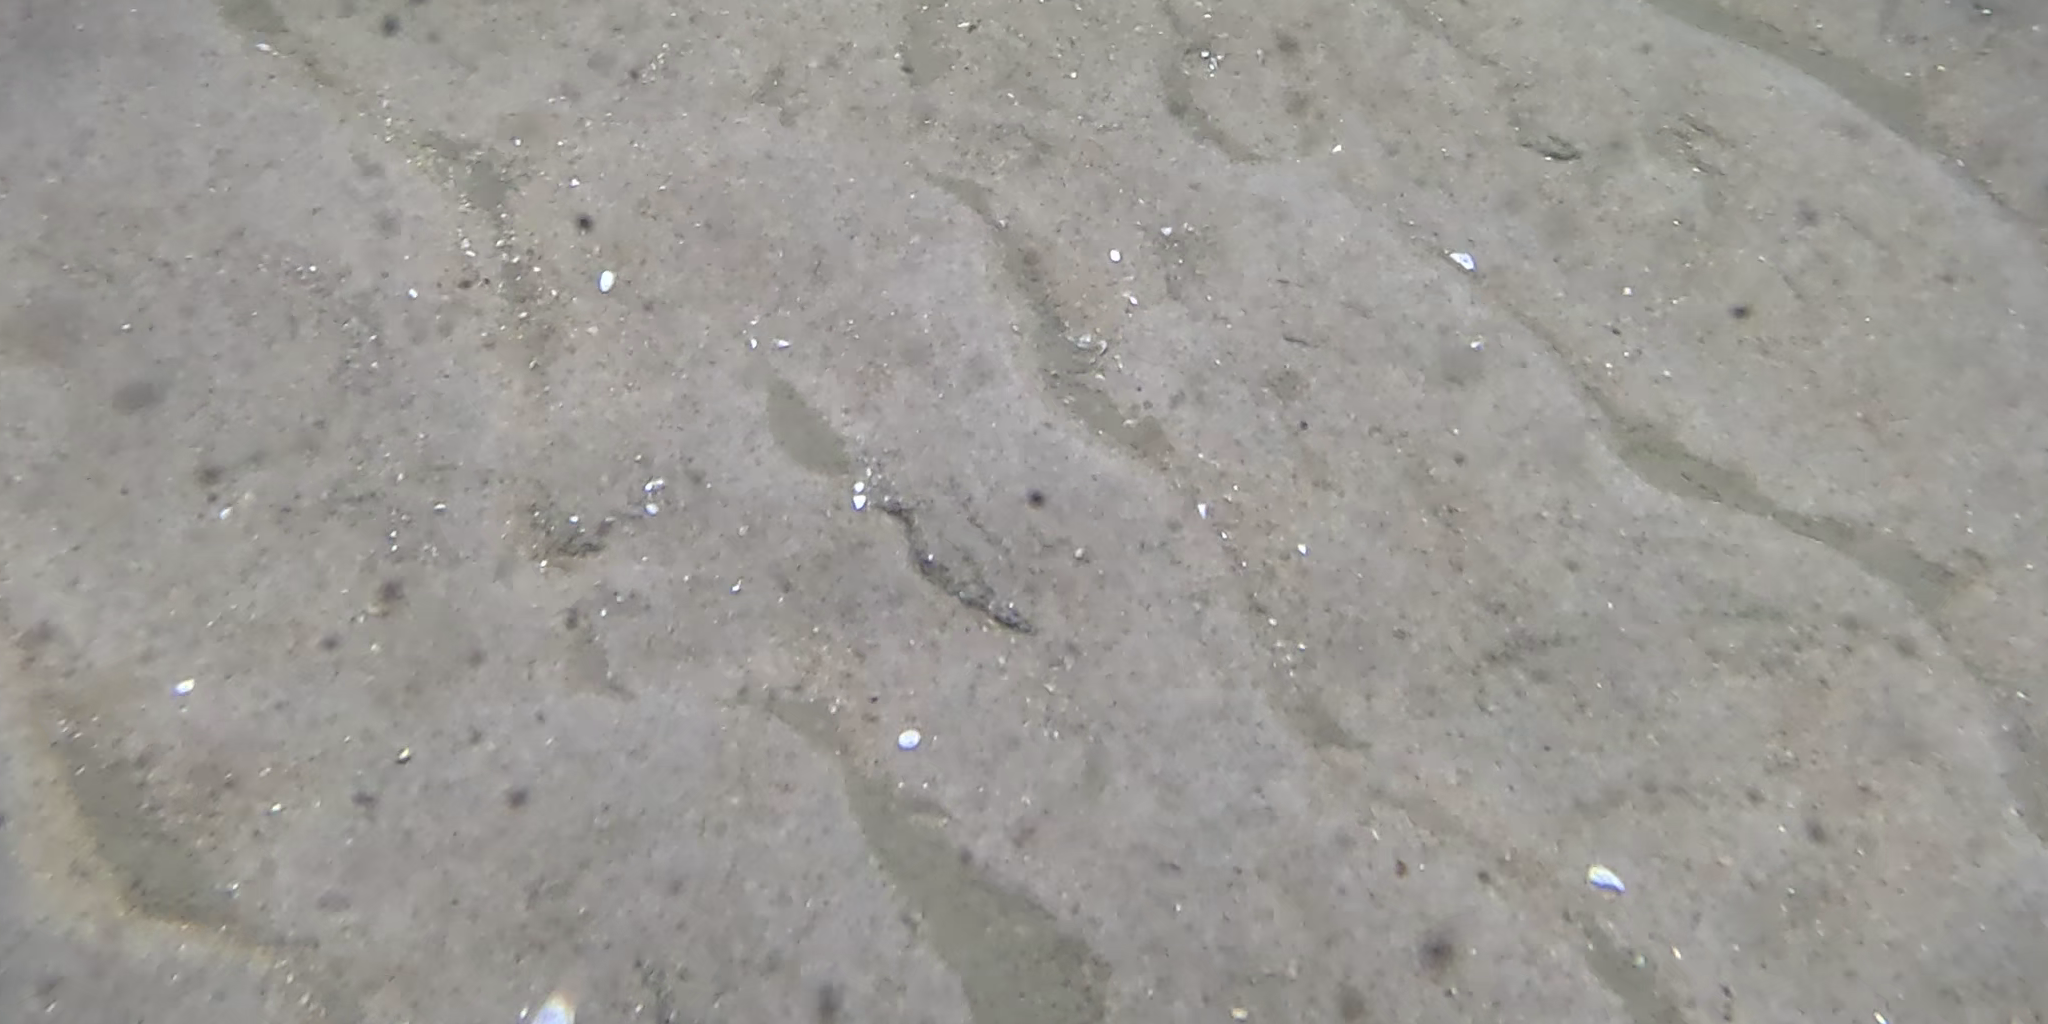
Seabed habitat: sand